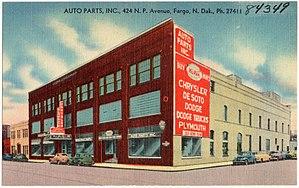
Chrysler, grand constructeur automobile américain, a été fondé dans les années 1920 et existe toujours sous le nom officiel de FCA US LLC. L’histoire de Chrysler comprend des innovations techniques, une haute finance, de larges alternances entre profits et pertes, diverses fusions et acquisitions et la multinationalisation.
Fiat Chrysler Automobiles NV est une société italo-américaine, de droit néerlandais, créée par Fiat à la suite du rachat à 100 % du groupe Chrysler en janvier 2014.